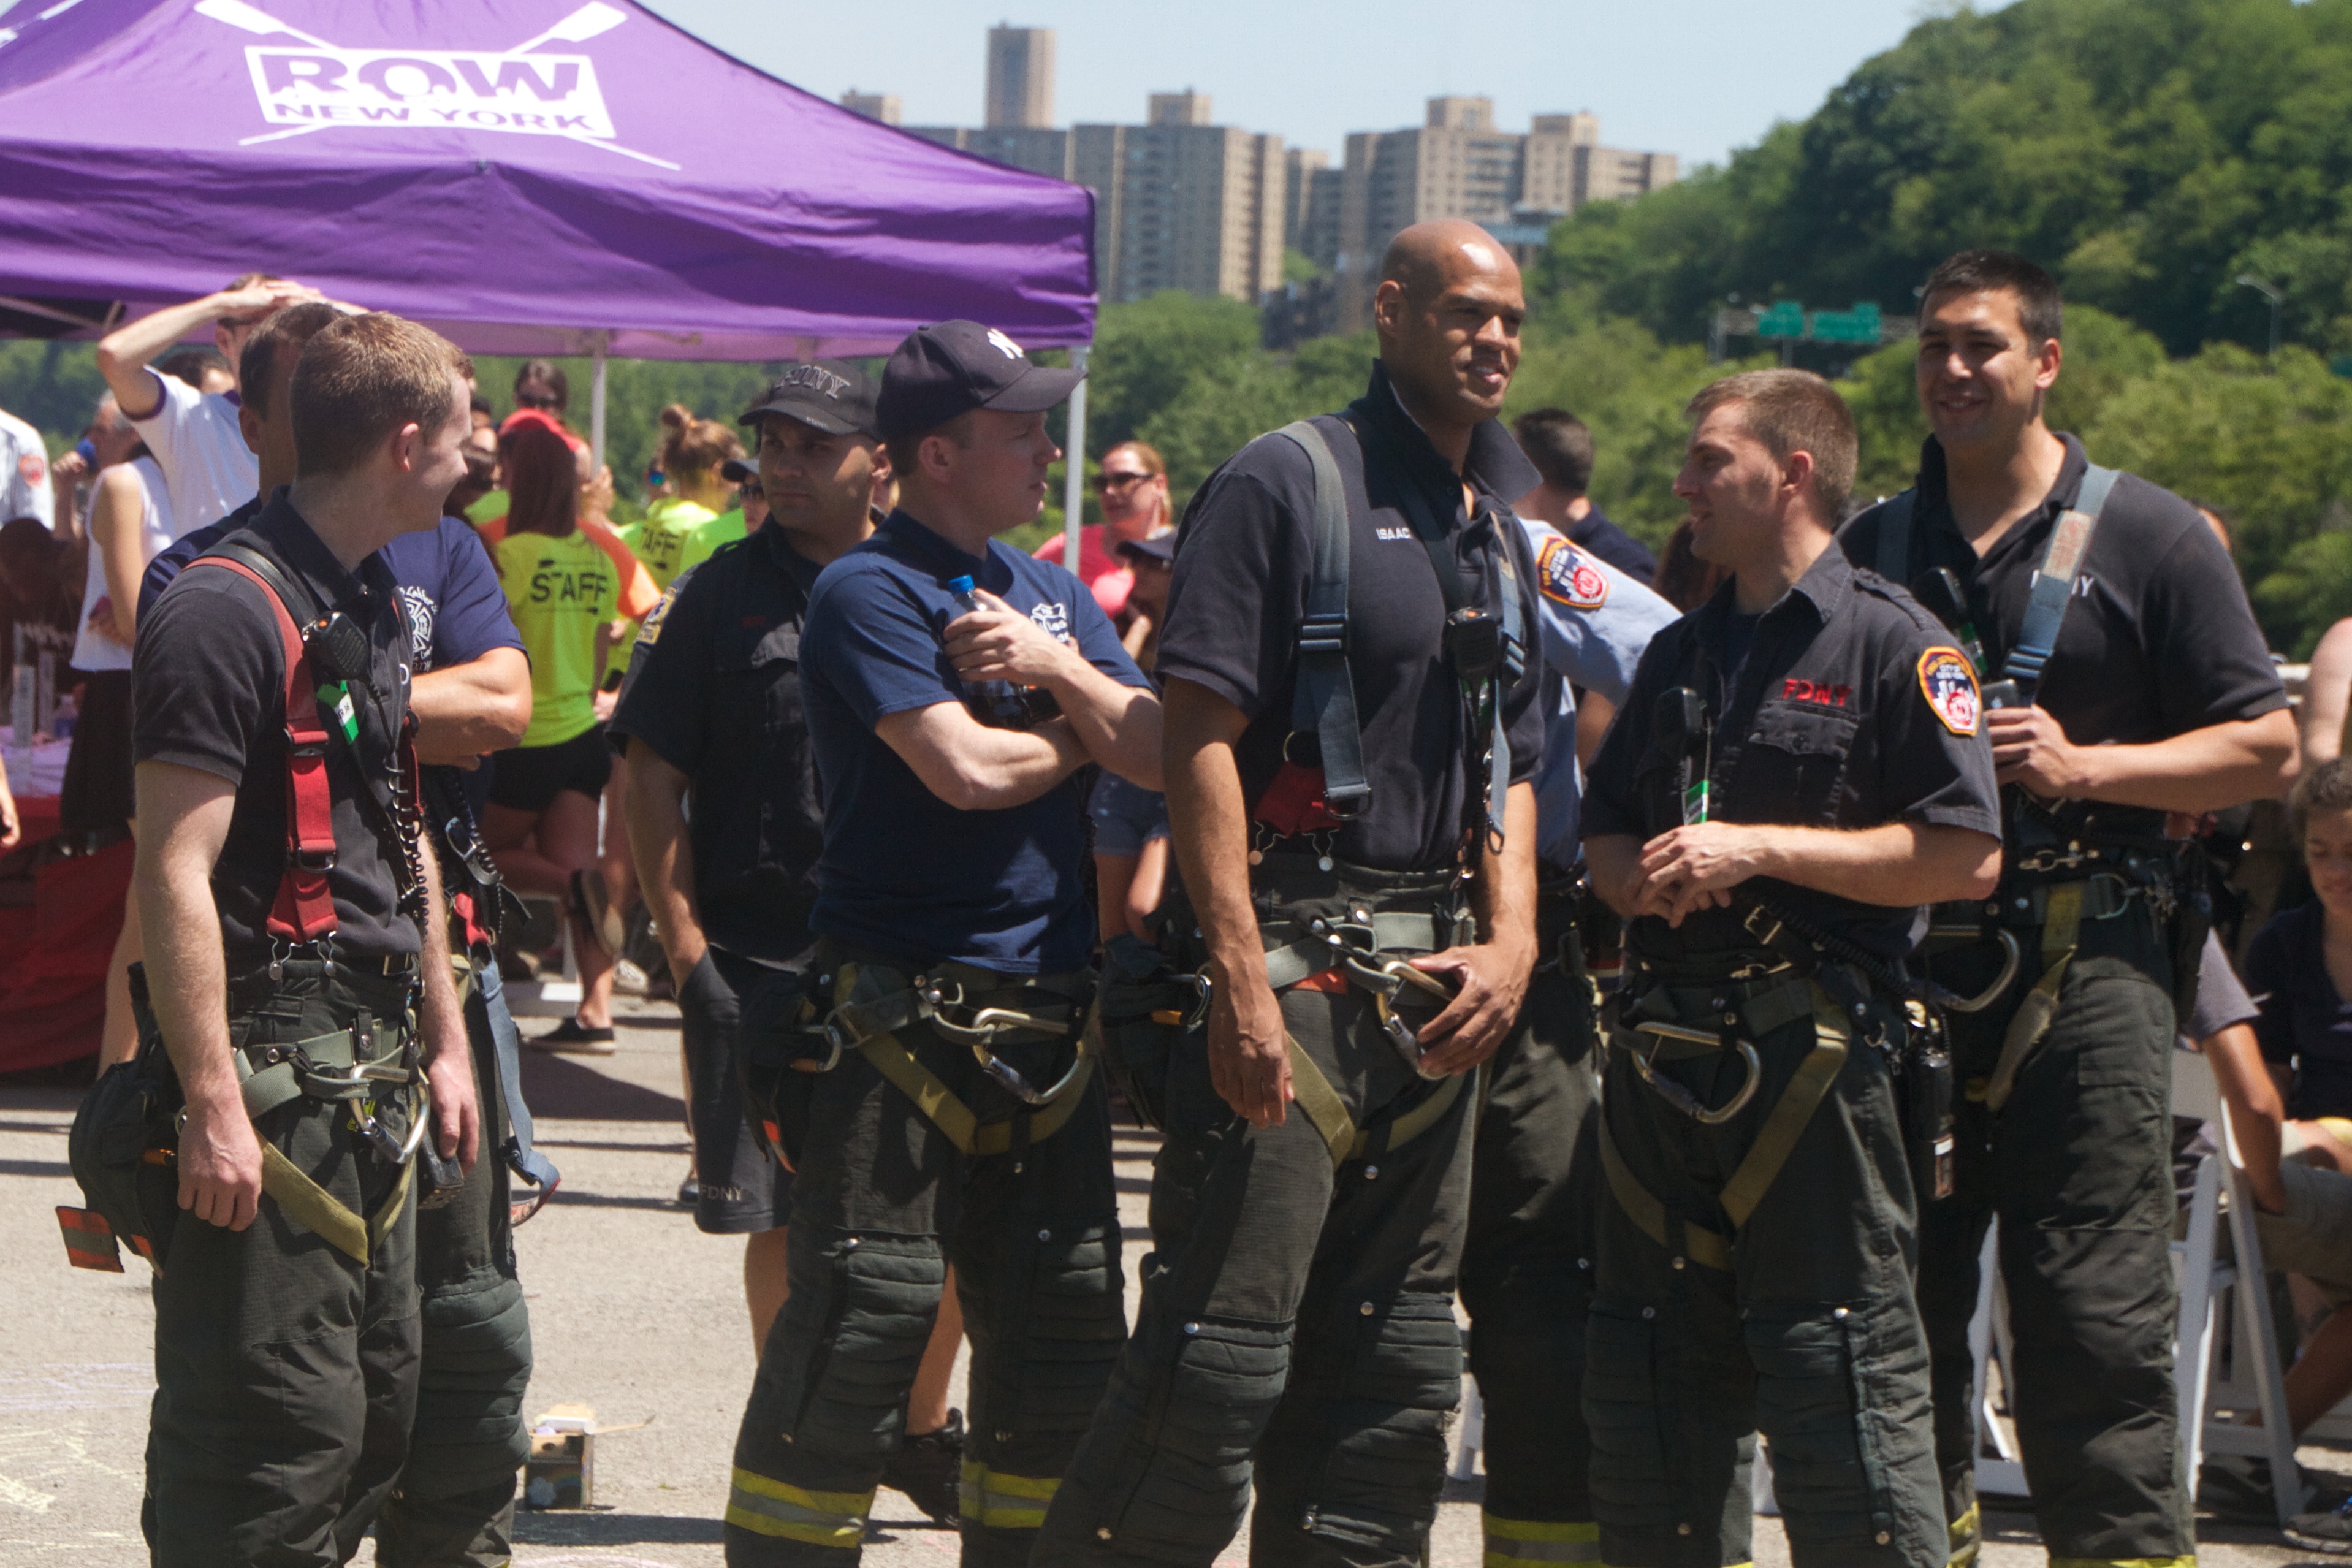
rownewyork, endurance sports